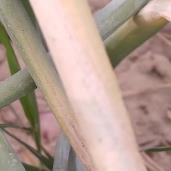
Crop: Onion
Condition: alternaria-d